Feathers: The Evolution of a Natural Miracle

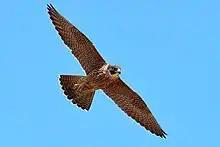
A peregrine falcon in flight. In "Feathers", Hanson interviews the owner of a peregrine falcon whose dive was measured at , the fastest flying animal on record.

"Feathers" begins with the 1861 discovery of the first "Archaeopteryx" fossil specimen and the resulting debate between English paleontologist Richard Owen, an opponent to evolution by natural selection, and Thomas Henry Huxley, an advocate for evolution. Hanson himself visits the Wyoming Dinosaur Center, a small museum in Thermopolis, Wyoming, which had acquired an "Archaeopteryx" specimen. Hanson interviews Richard Prum, the Coe Professor of Ornithology at Yale University, who proposed a developmental theory of feather evolution, which focuses "on how feathers grow and not worrying about what they're used for." Hanson also interviews Alan Feduccia, a professor at the University of North Carolina, who disagrees with the scientific consensus that birds evolved from theropod dinosaurs. Later, Hanson interviews Xing Xu, a Chinese paleontologist who described fossil specimens that helped support Prum's developmental theory, such as "Beipiaosaurus" and "Microraptor". Hanson also discusses the development of feathers in thin-billed prions, as well as how feather growth is controlled by the Sonic hedgehog gene.